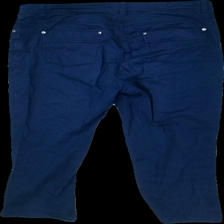
View: back
Type: Trousers
Category: Ladies
Brand: Not in the list
Brand text on label: Skimra
Colors: Blue
Material: 100% Polyester
Cut: Cropped
Size: 42
Season: All
Price range: <50
Recommended usage: Recycle
Description: washed out